Bruce Alberts

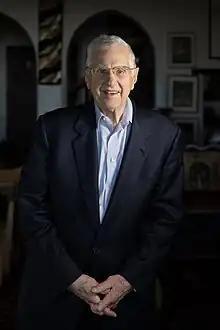
Bruce Alberts in 2023

Bruce Michael Alberts (born April 14, 1938, in Chicago, Illinois) is an American biochemist and the Emeritus Chancellor’s Leadership Chair in Biochemistry and Biophysics for Science and Education at the University of California, San Francisco. He has done important work studying the protein complexes which enable chromosome replication when living cells divide. He is known as an original author of the "canonical, influential, and best-selling scientific textbook" "Molecular Biology of the Cell", and served as Editor-in-Chief of "Science" magazine. He was awarded the National Medal of Science for "intellectual leadership and experimental innovation in the field of DNA replication, and for unparalleled dedication to improving science education and promoting science-based public policy" in 2014.